Akeem King

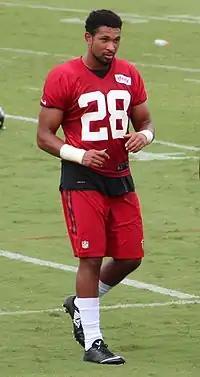
King at Atlanta Falcons training camp in 2015

King was selected by the Atlanta Falcons in the seventh round, 249th overall, in the 2015 NFL draft. On September 5, 2015, King was waived by the Falcons in the final cuts before the start of the regular season. On September 7, 2015, he was signed to the Falcons' practice squad. On November 6, 2015, he was elevated to the active roster.